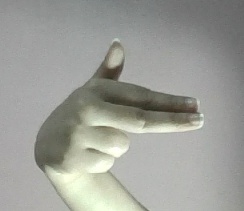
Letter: ghain